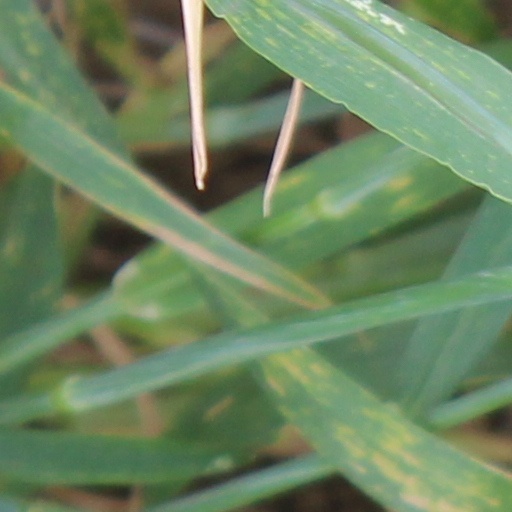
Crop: wheat